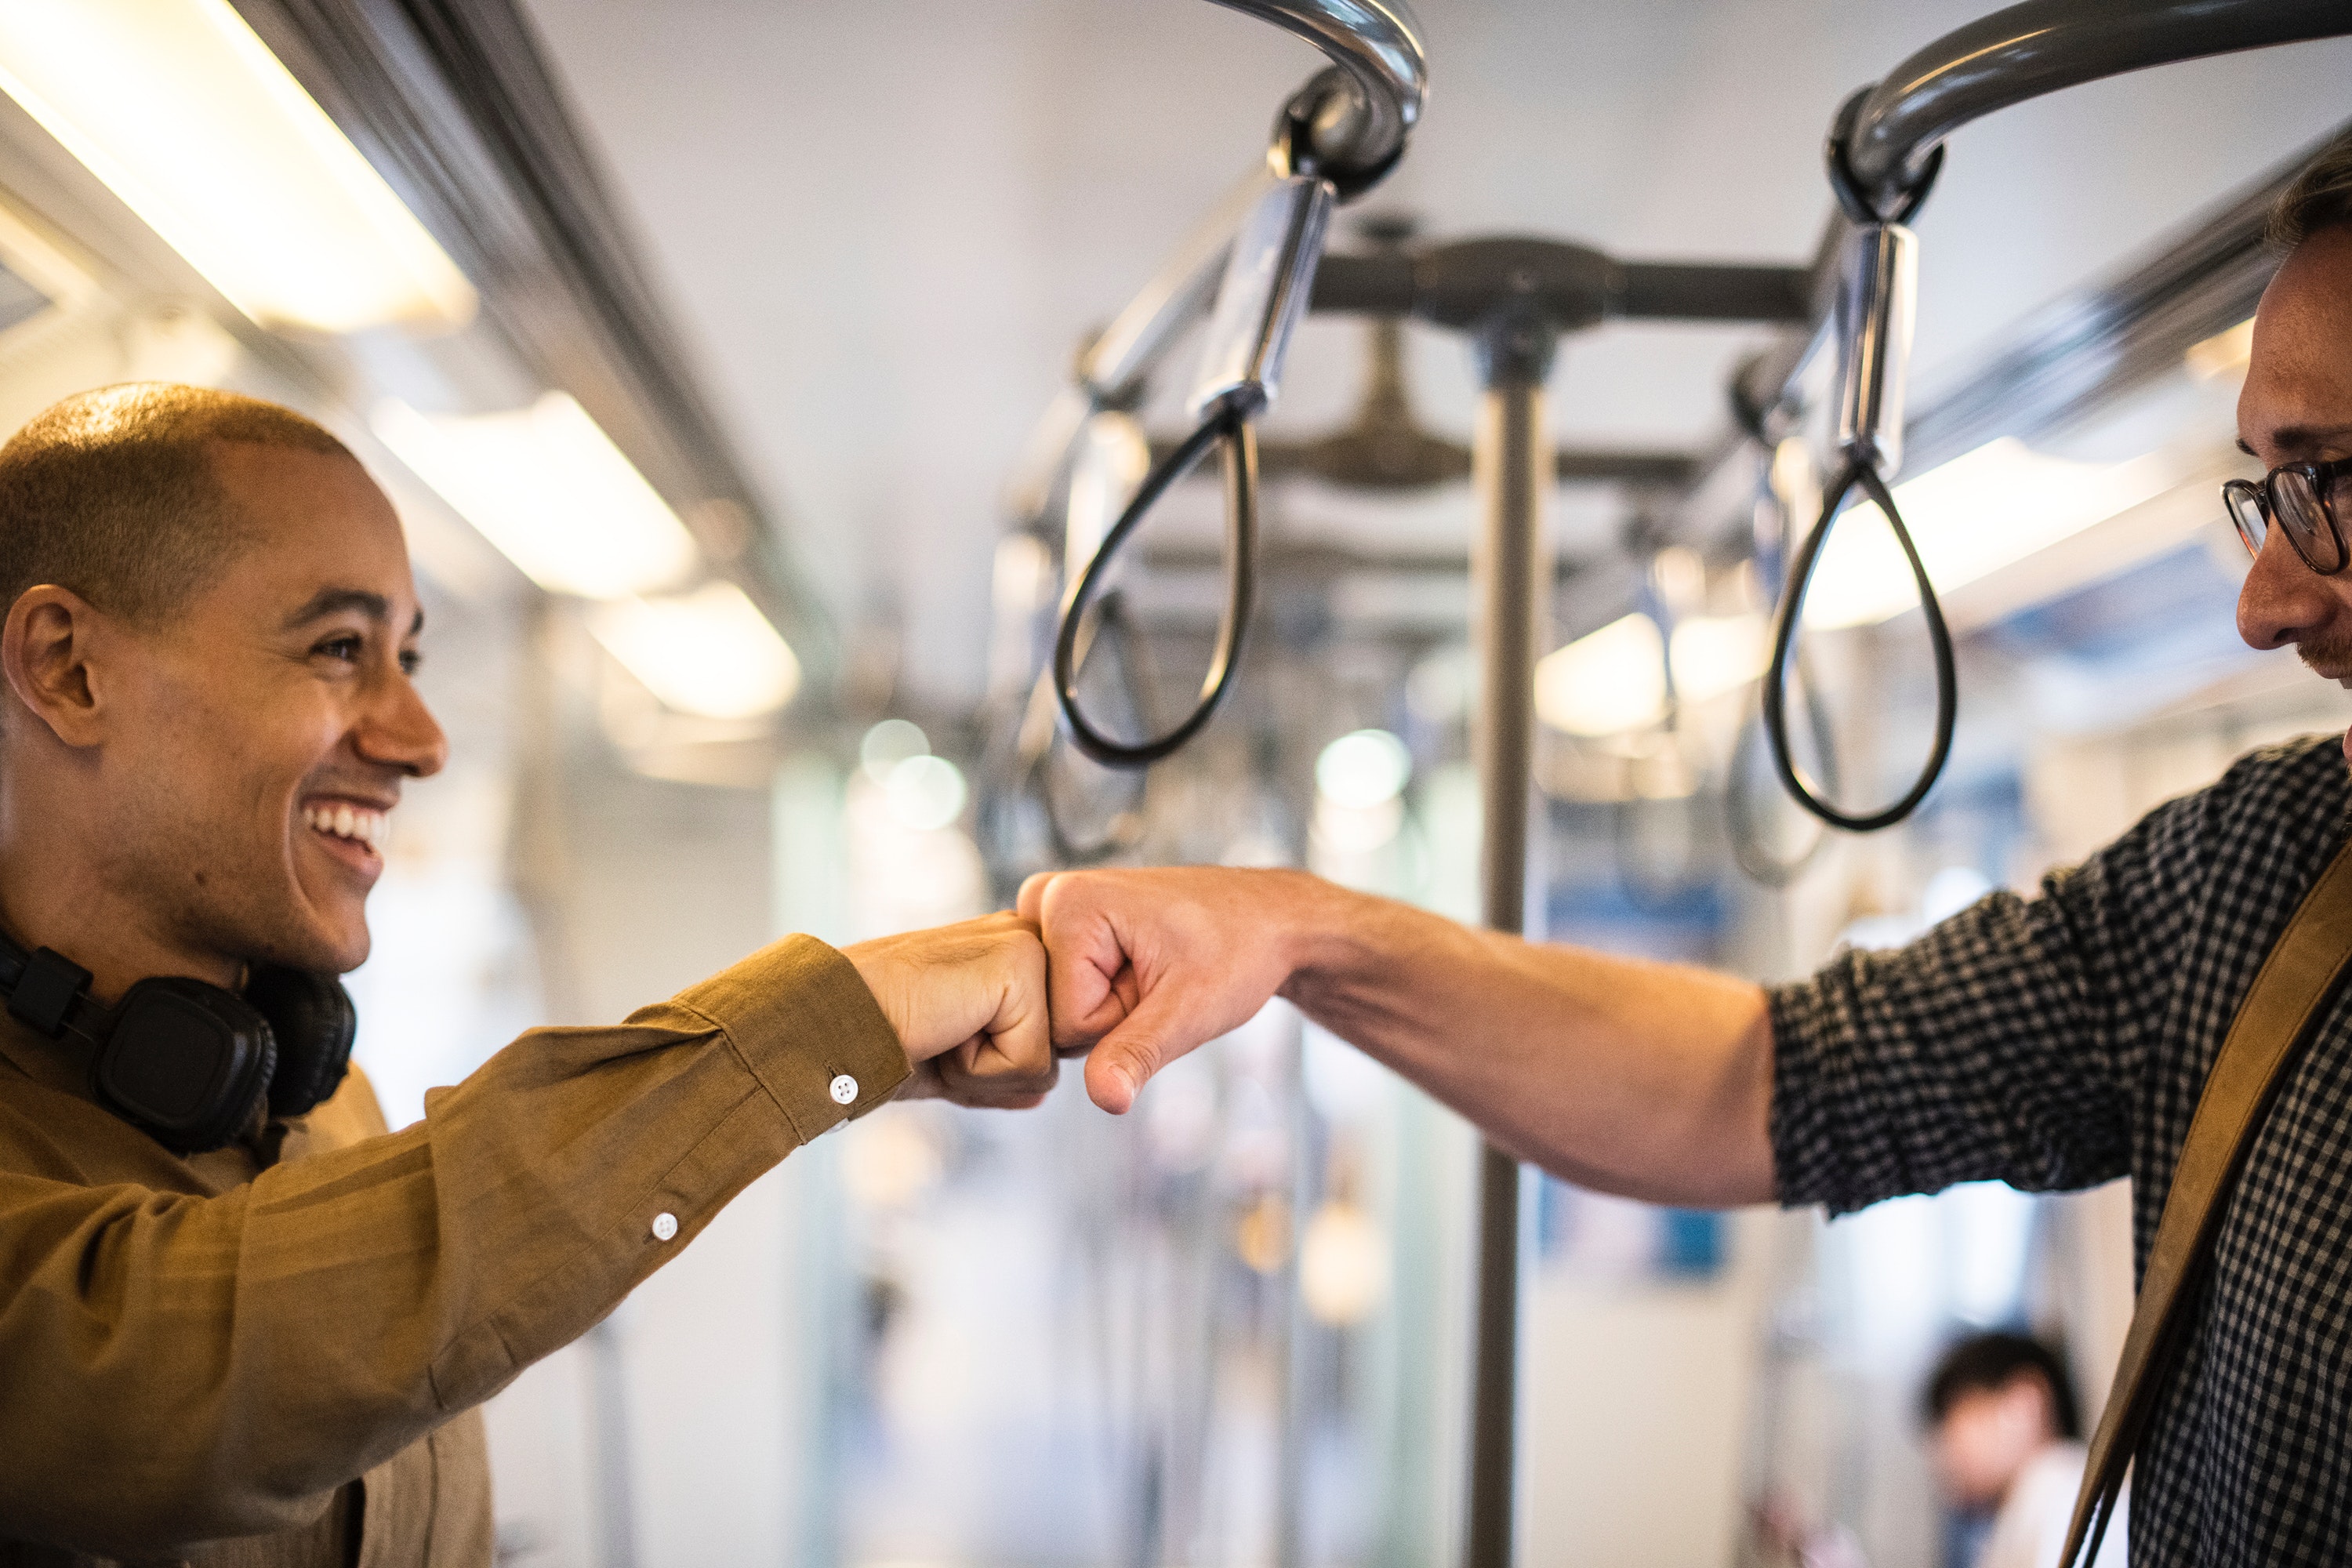
eyewear, stethoscope, gesture